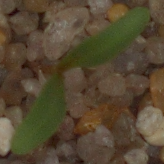
Label: sugar_beet